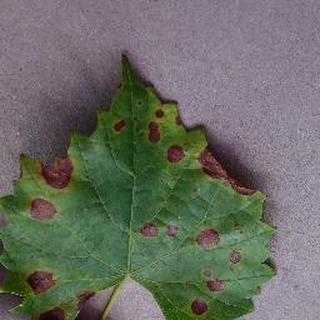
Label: grape_black_rot